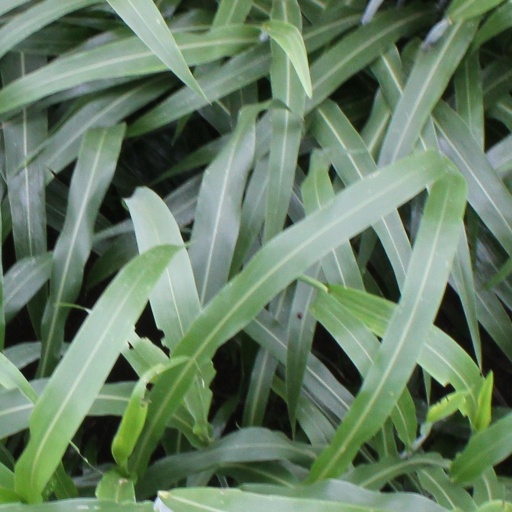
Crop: sorghum